Big Bang

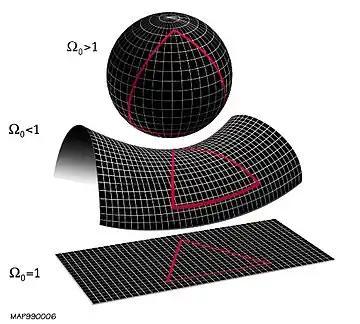
The overall geometry of the universe is determined by whether the Omega cosmological parameter is less than, equal to or greater than 1. Shown from top to bottom are a closed universe with positive curvature, a hyperbolic universe with negative curvature and a flat universe with zero curvature.

In 1989, NASA launched COBE, which made two major advances: in 1990, high-precision spectrum measurements showed that the CMB frequency spectrum is an almost perfect blackbody with no deviations at a level of 1 part in 10, and measured a residual temperature of 2.726 K (more recent measurements have revised this figure down slightly to 2.7255 K); then in 1992, further COBE measurements discovered tiny fluctuations (anisotropies) in the CMB temperature across the sky, at a level of about one part in 10. John C. Mather and George Smoot were awarded the 2006 Nobel Prize in Physics for their leadership in these results.